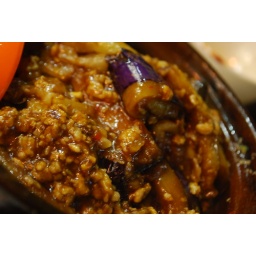
Eggplant, pork and salted fish braised in a clay pot. Really good with steaming hot white rice.